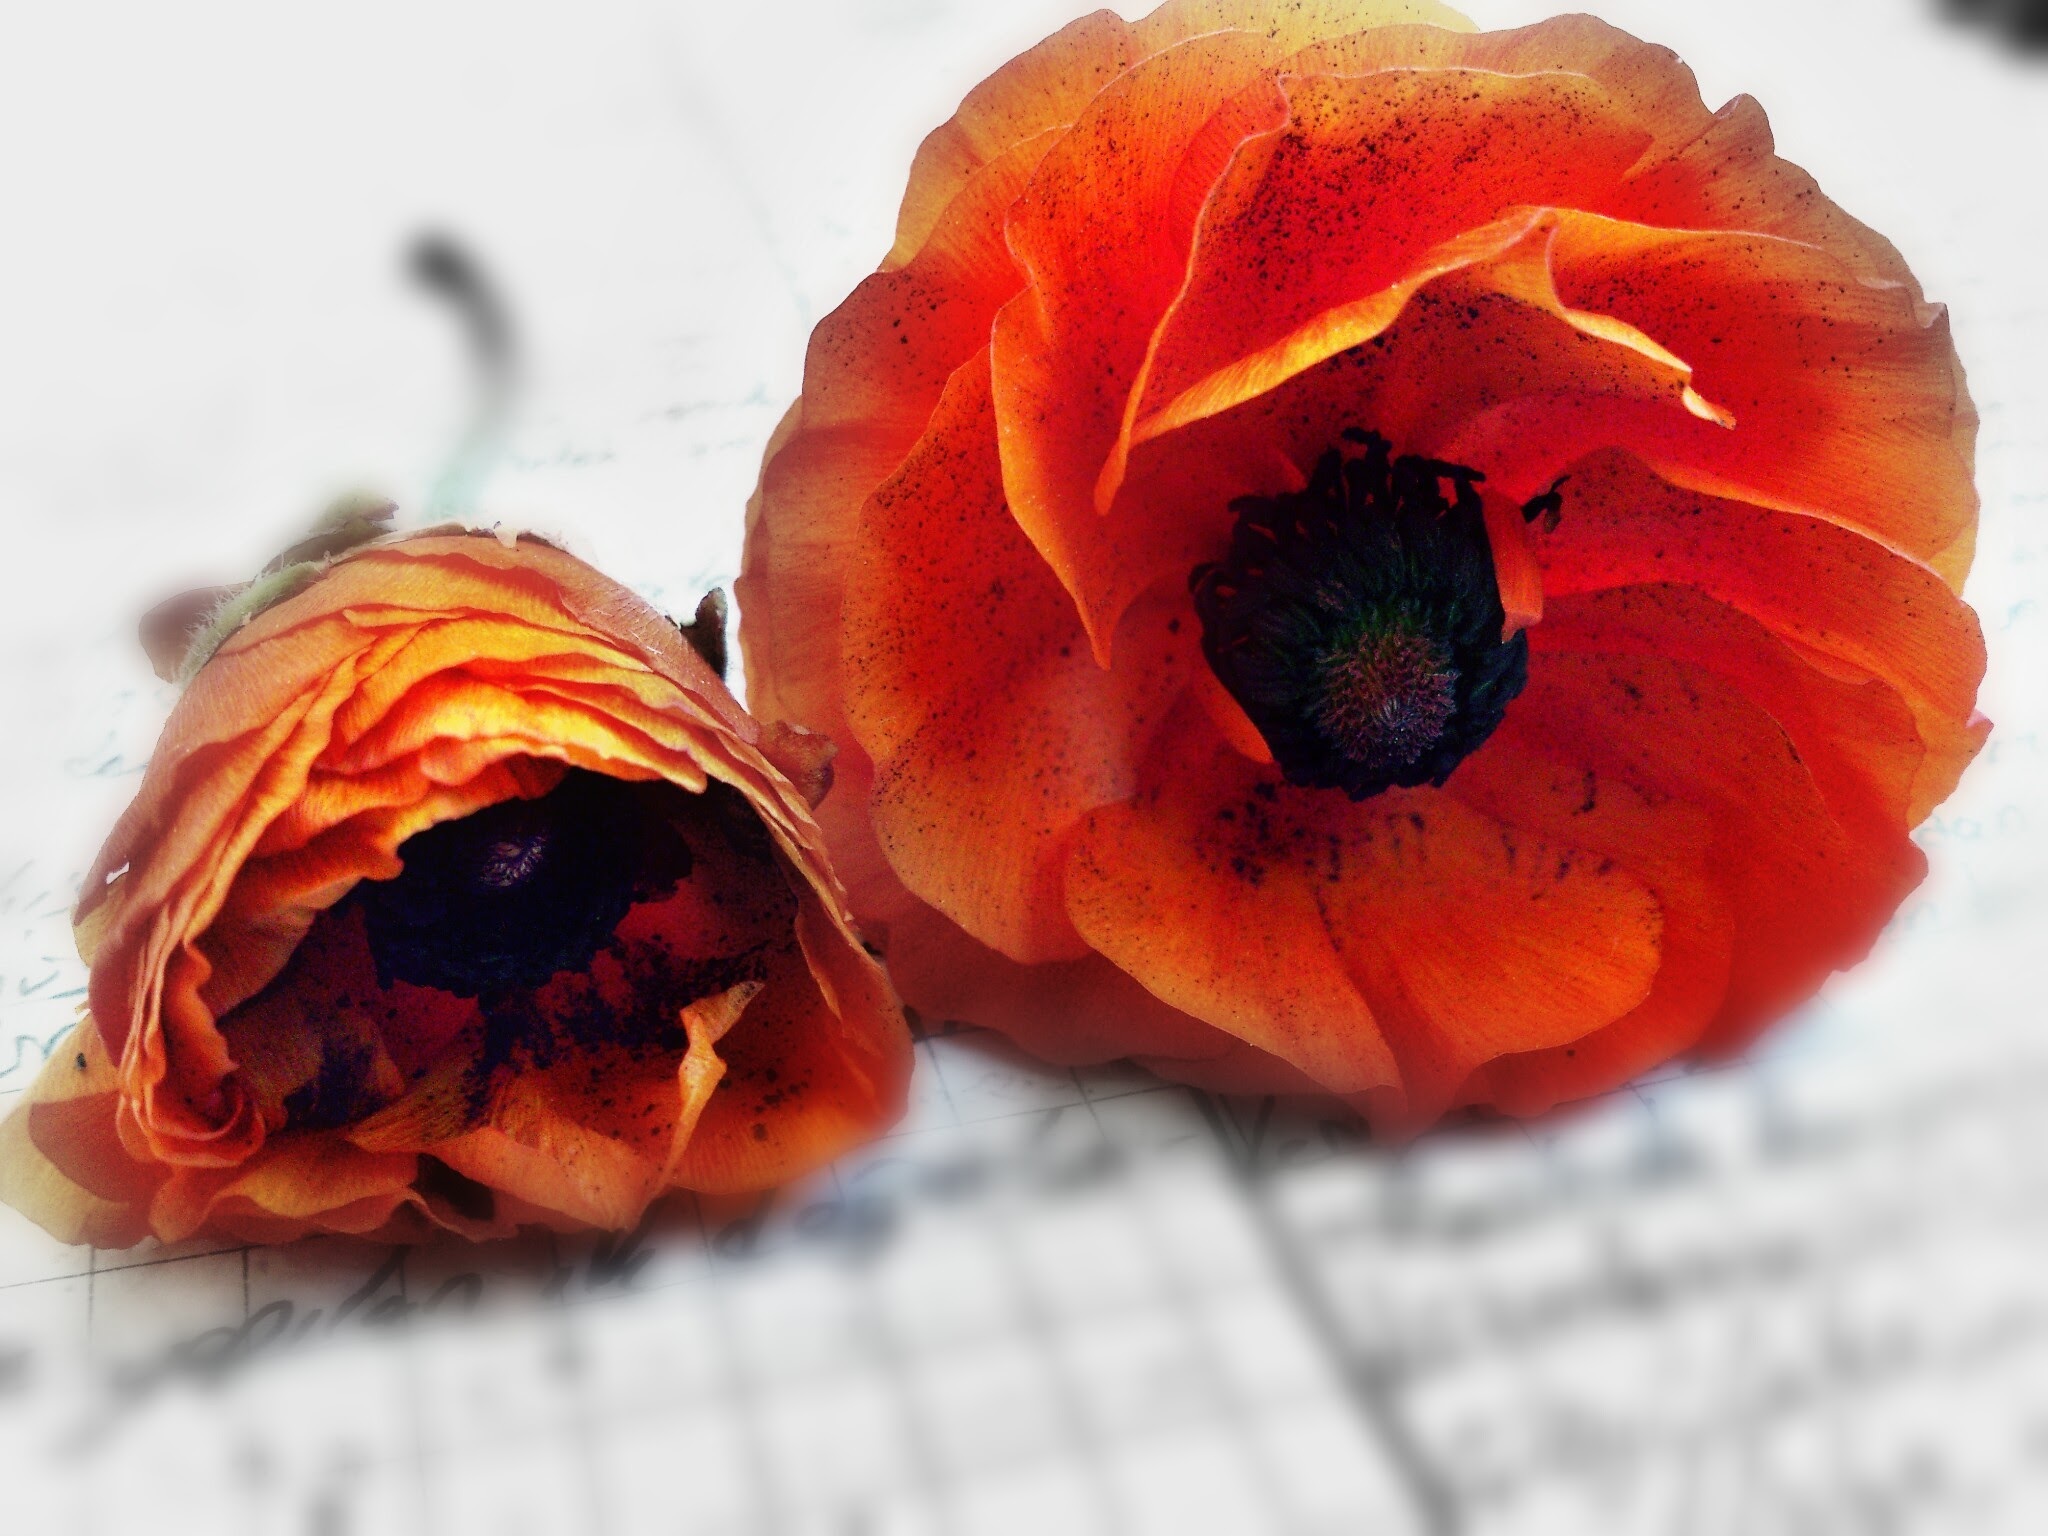
plant, flower, petal, orange, red, flora, close up, violet, poppy, coquelicot, macro photography, flowering plant, land plant, poppy family